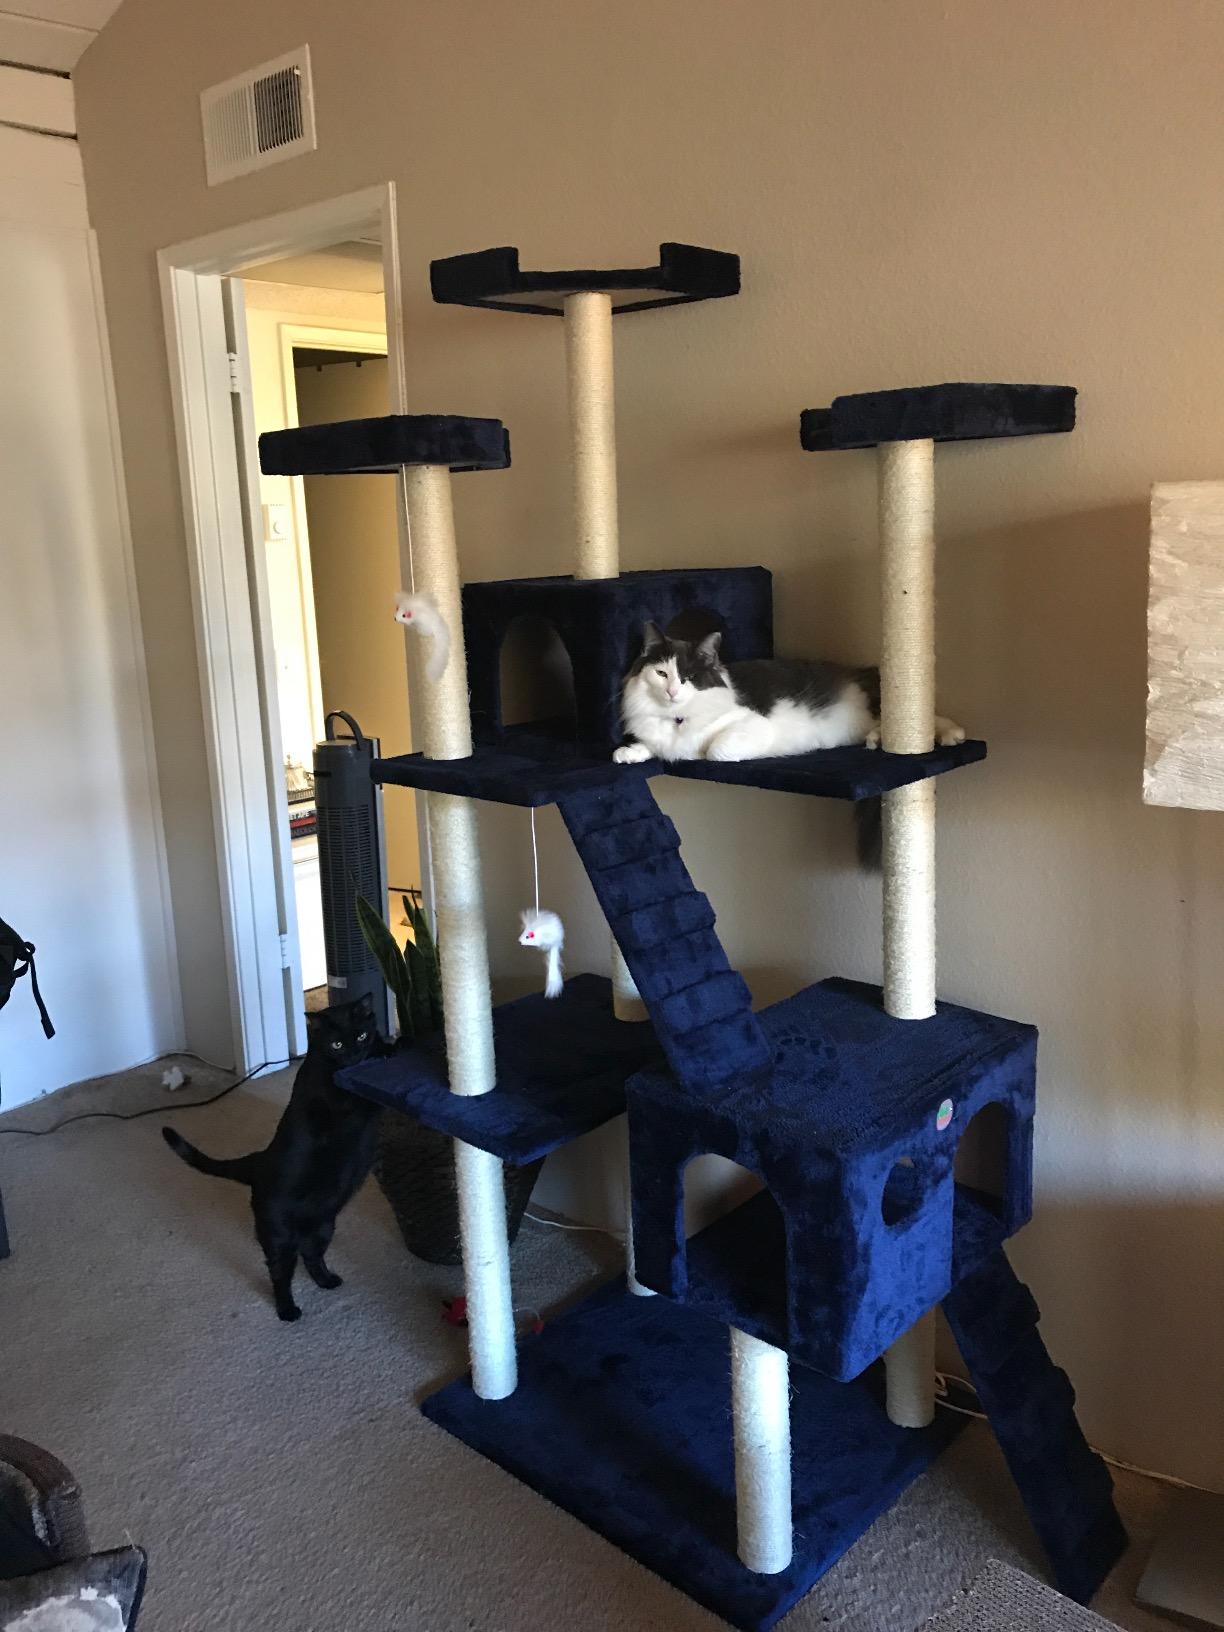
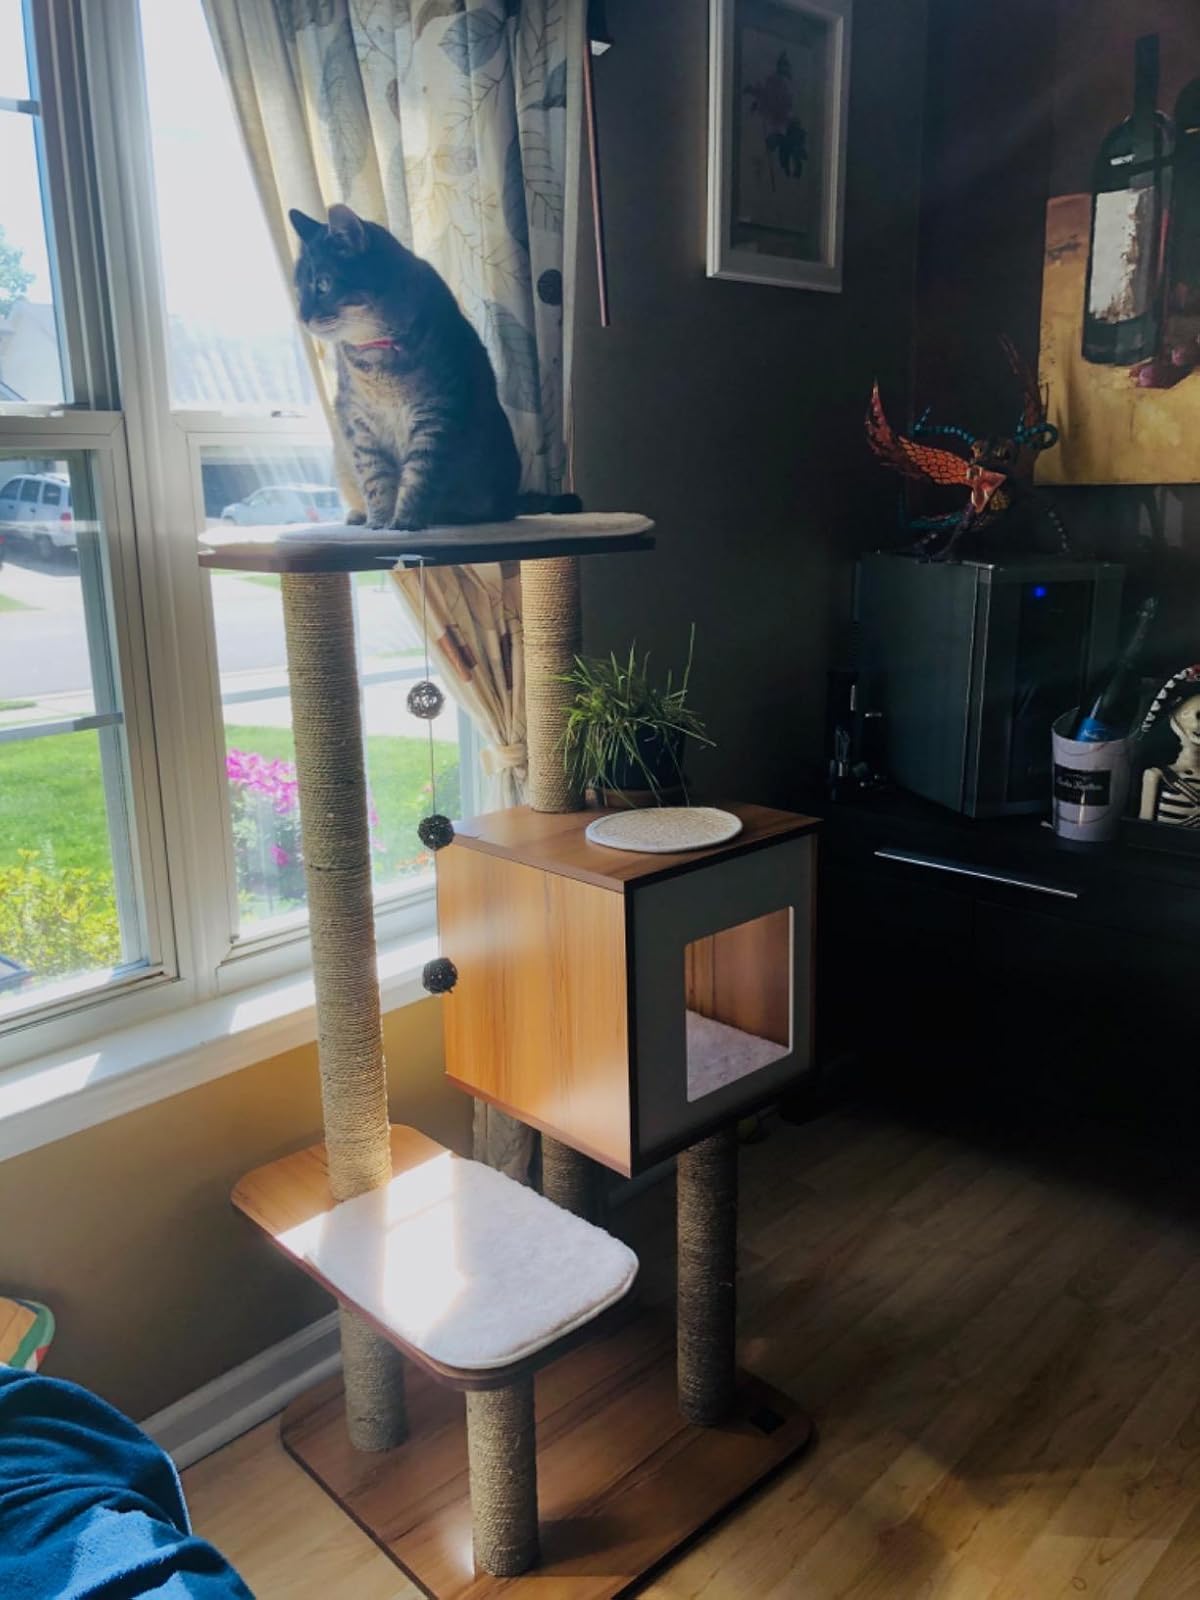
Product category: items_cat tree
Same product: no